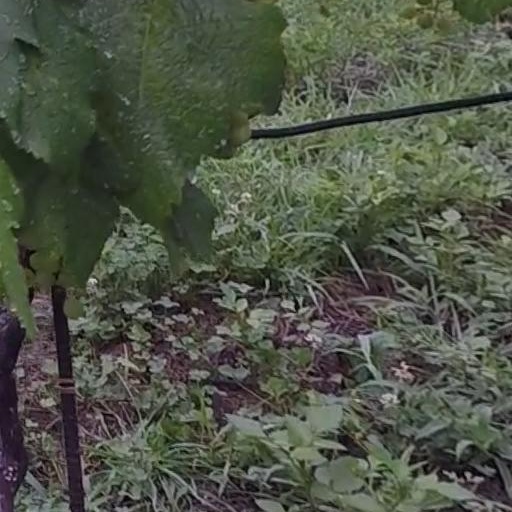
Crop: grape